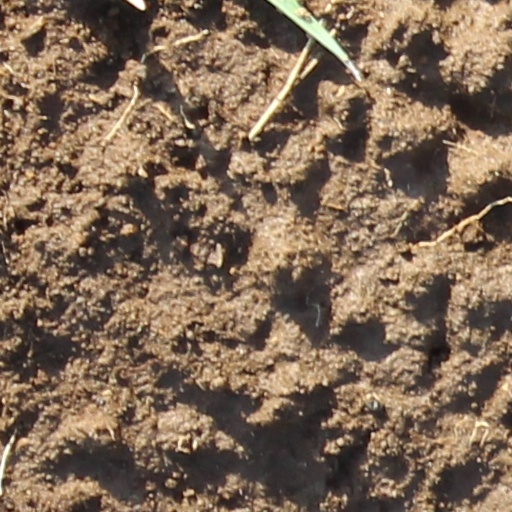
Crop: wheat